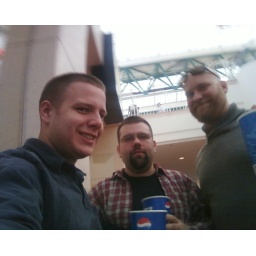
At the mall drinking bear in waxy paper cups...the way shopping should be